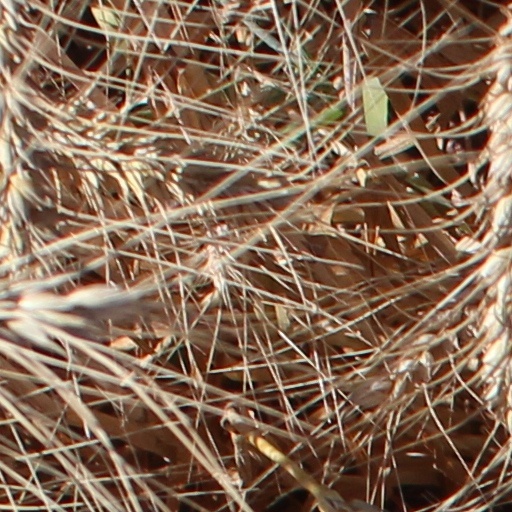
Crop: wheat